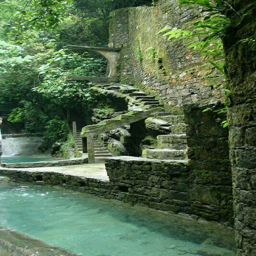
person -- a surrealist sculpture garden outside filming location